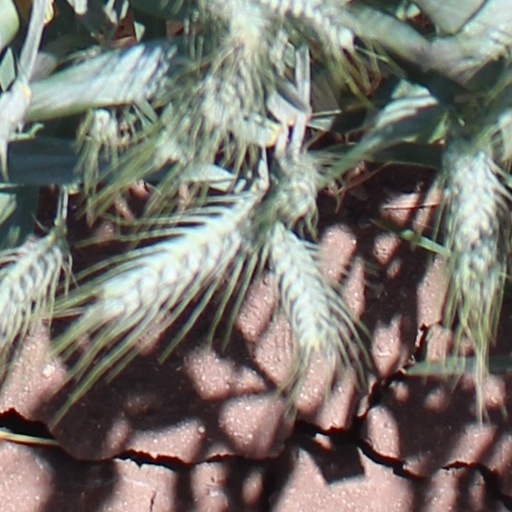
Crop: wheat